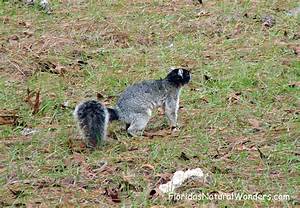
Label: scoiattolo